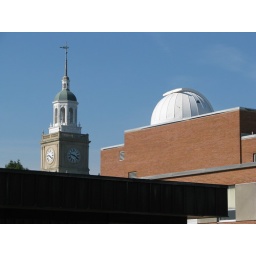
Founders Library clock tower and observatory Dome on Locke Hall at Howard University in Washington D.C.